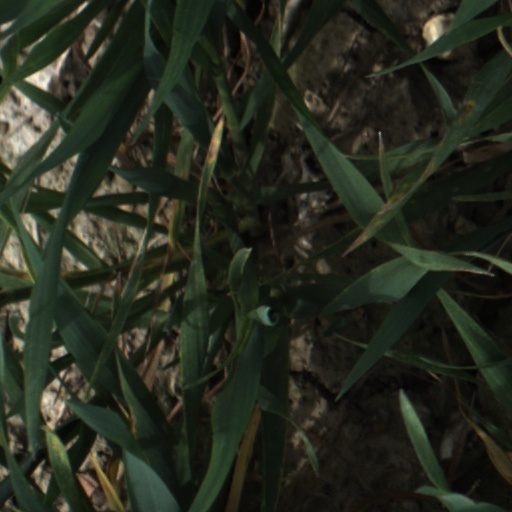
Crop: wheat